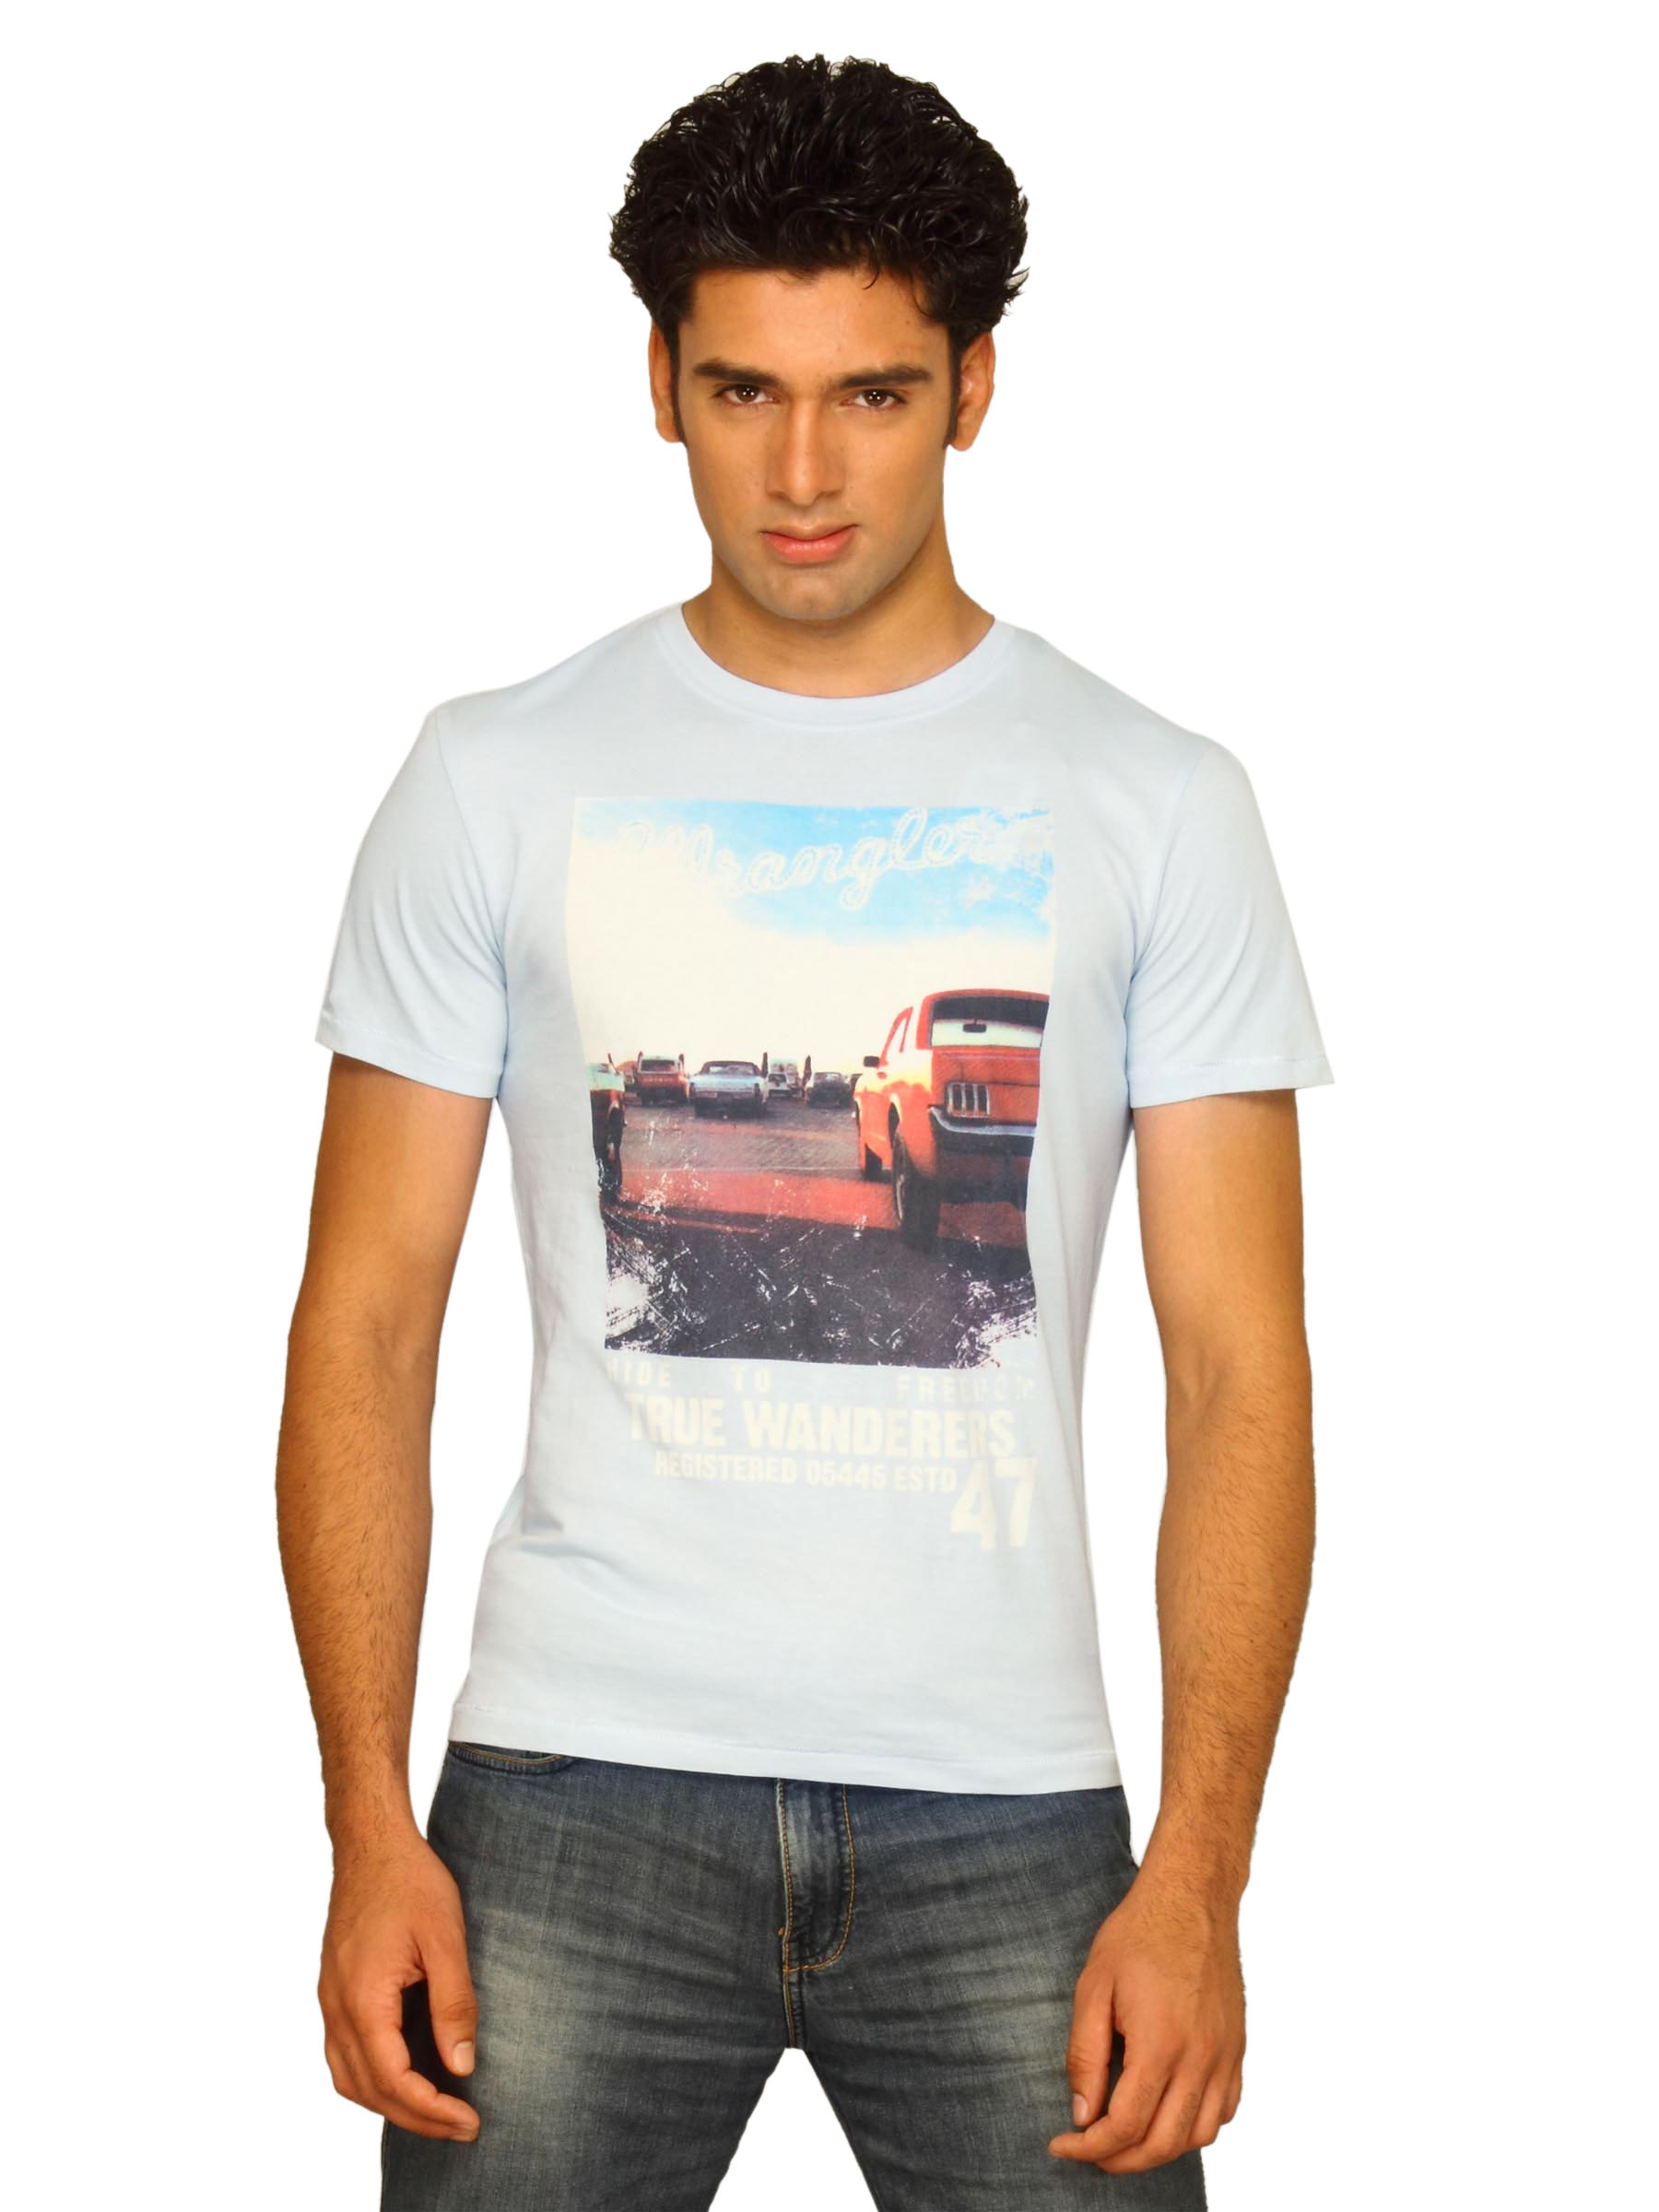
Wrangler Men's True Wanderer Blue T-shirt
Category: Apparel / Topwear / Tshirts
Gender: Men
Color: Blue
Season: Summer 2011
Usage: Casual